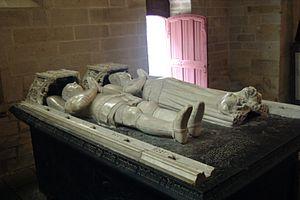
Gisants d'Olivier V de Clisson,et de Marguerite de Rohan
Josselin [ʒɔslɛ̃] est une commune française, située dans le département du Morbihan en région Bretagne.